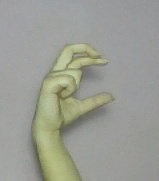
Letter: thal